William Shield

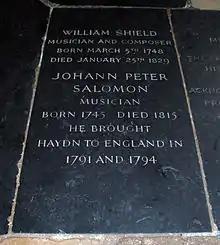
Memorial in south cloister of Westminster Abbey

William Shield died on Sunday 25 January 1829 (the date celebrated as Robbie Burns Day) at his house at 31 Berners Street, London. His will (dated 29 June 1826) left his worldly goods and a glowing testimonial "to my beloved partner, Ann, Mrs. Shield".